Vala Mal Doran

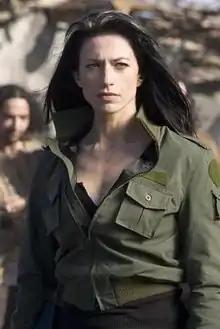
Claudia Black as Vala Mal Doran in the Stargate SG-1 Season 9 episode, "The Ties That Bind"

Vala Mal Doran is a fictional character in the American military science fiction television series "Stargate SG-1" about a military team exploring the galaxy via a network of alien transportation devices. Played by former "Farscape" actress Claudia Black, Vala was created by Damian Kindler and Robert C. Cooper as a guest character for the season 8 episode "Prometheus Unbound" (2004). Because of the on-screen chemistry between Black's Vala and Michael Shanks' character Daniel Jackson and the character's popularity with the producers and the audience, Claudia Black became a recurring guest star in season 9 (2005–2006) and joined the main cast in season 10 (2006–2007).